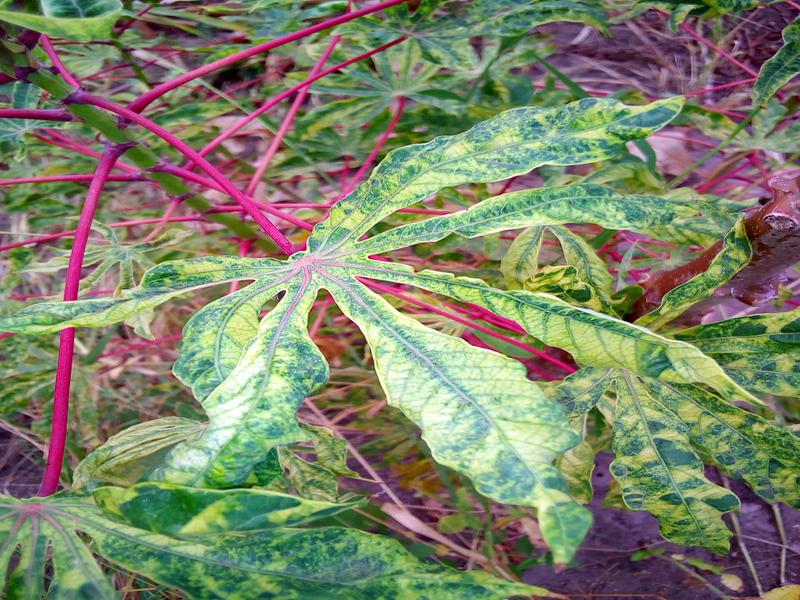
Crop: cassava
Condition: mosaic_disease